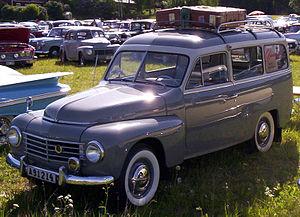
Volvo Cars est un constructeur suédois d'automobiles. Fondé en 1927, le siège social de la marque se trouve à Göteborg, en Suède.
Les Volvo PV 444 et la PV 544 sont des automobiles construites par la firme Volvo.